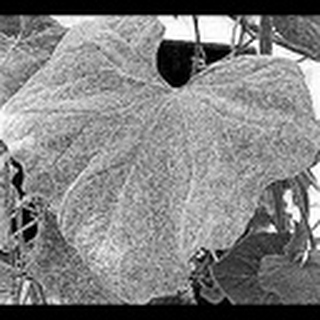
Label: cotton_powdery_mildew